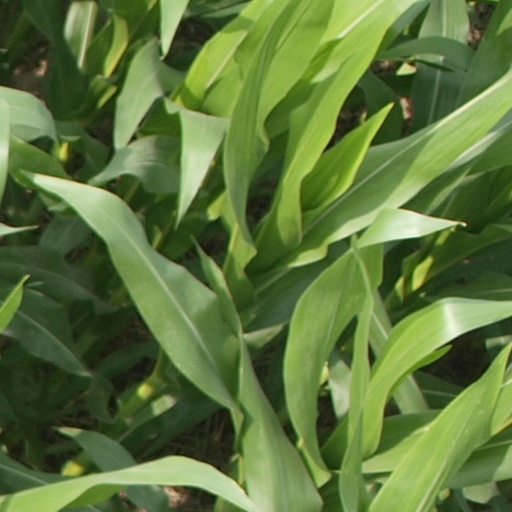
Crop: maize; corn